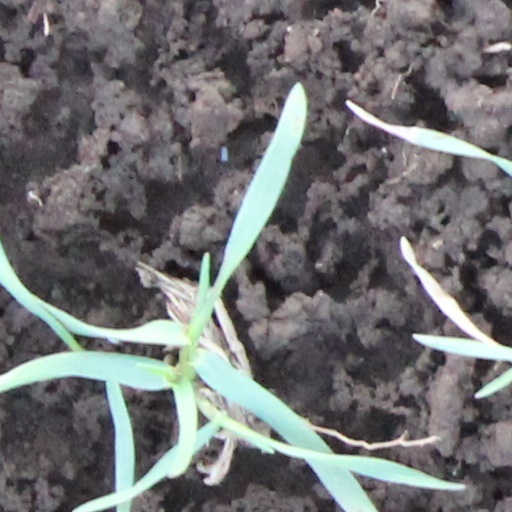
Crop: wheat